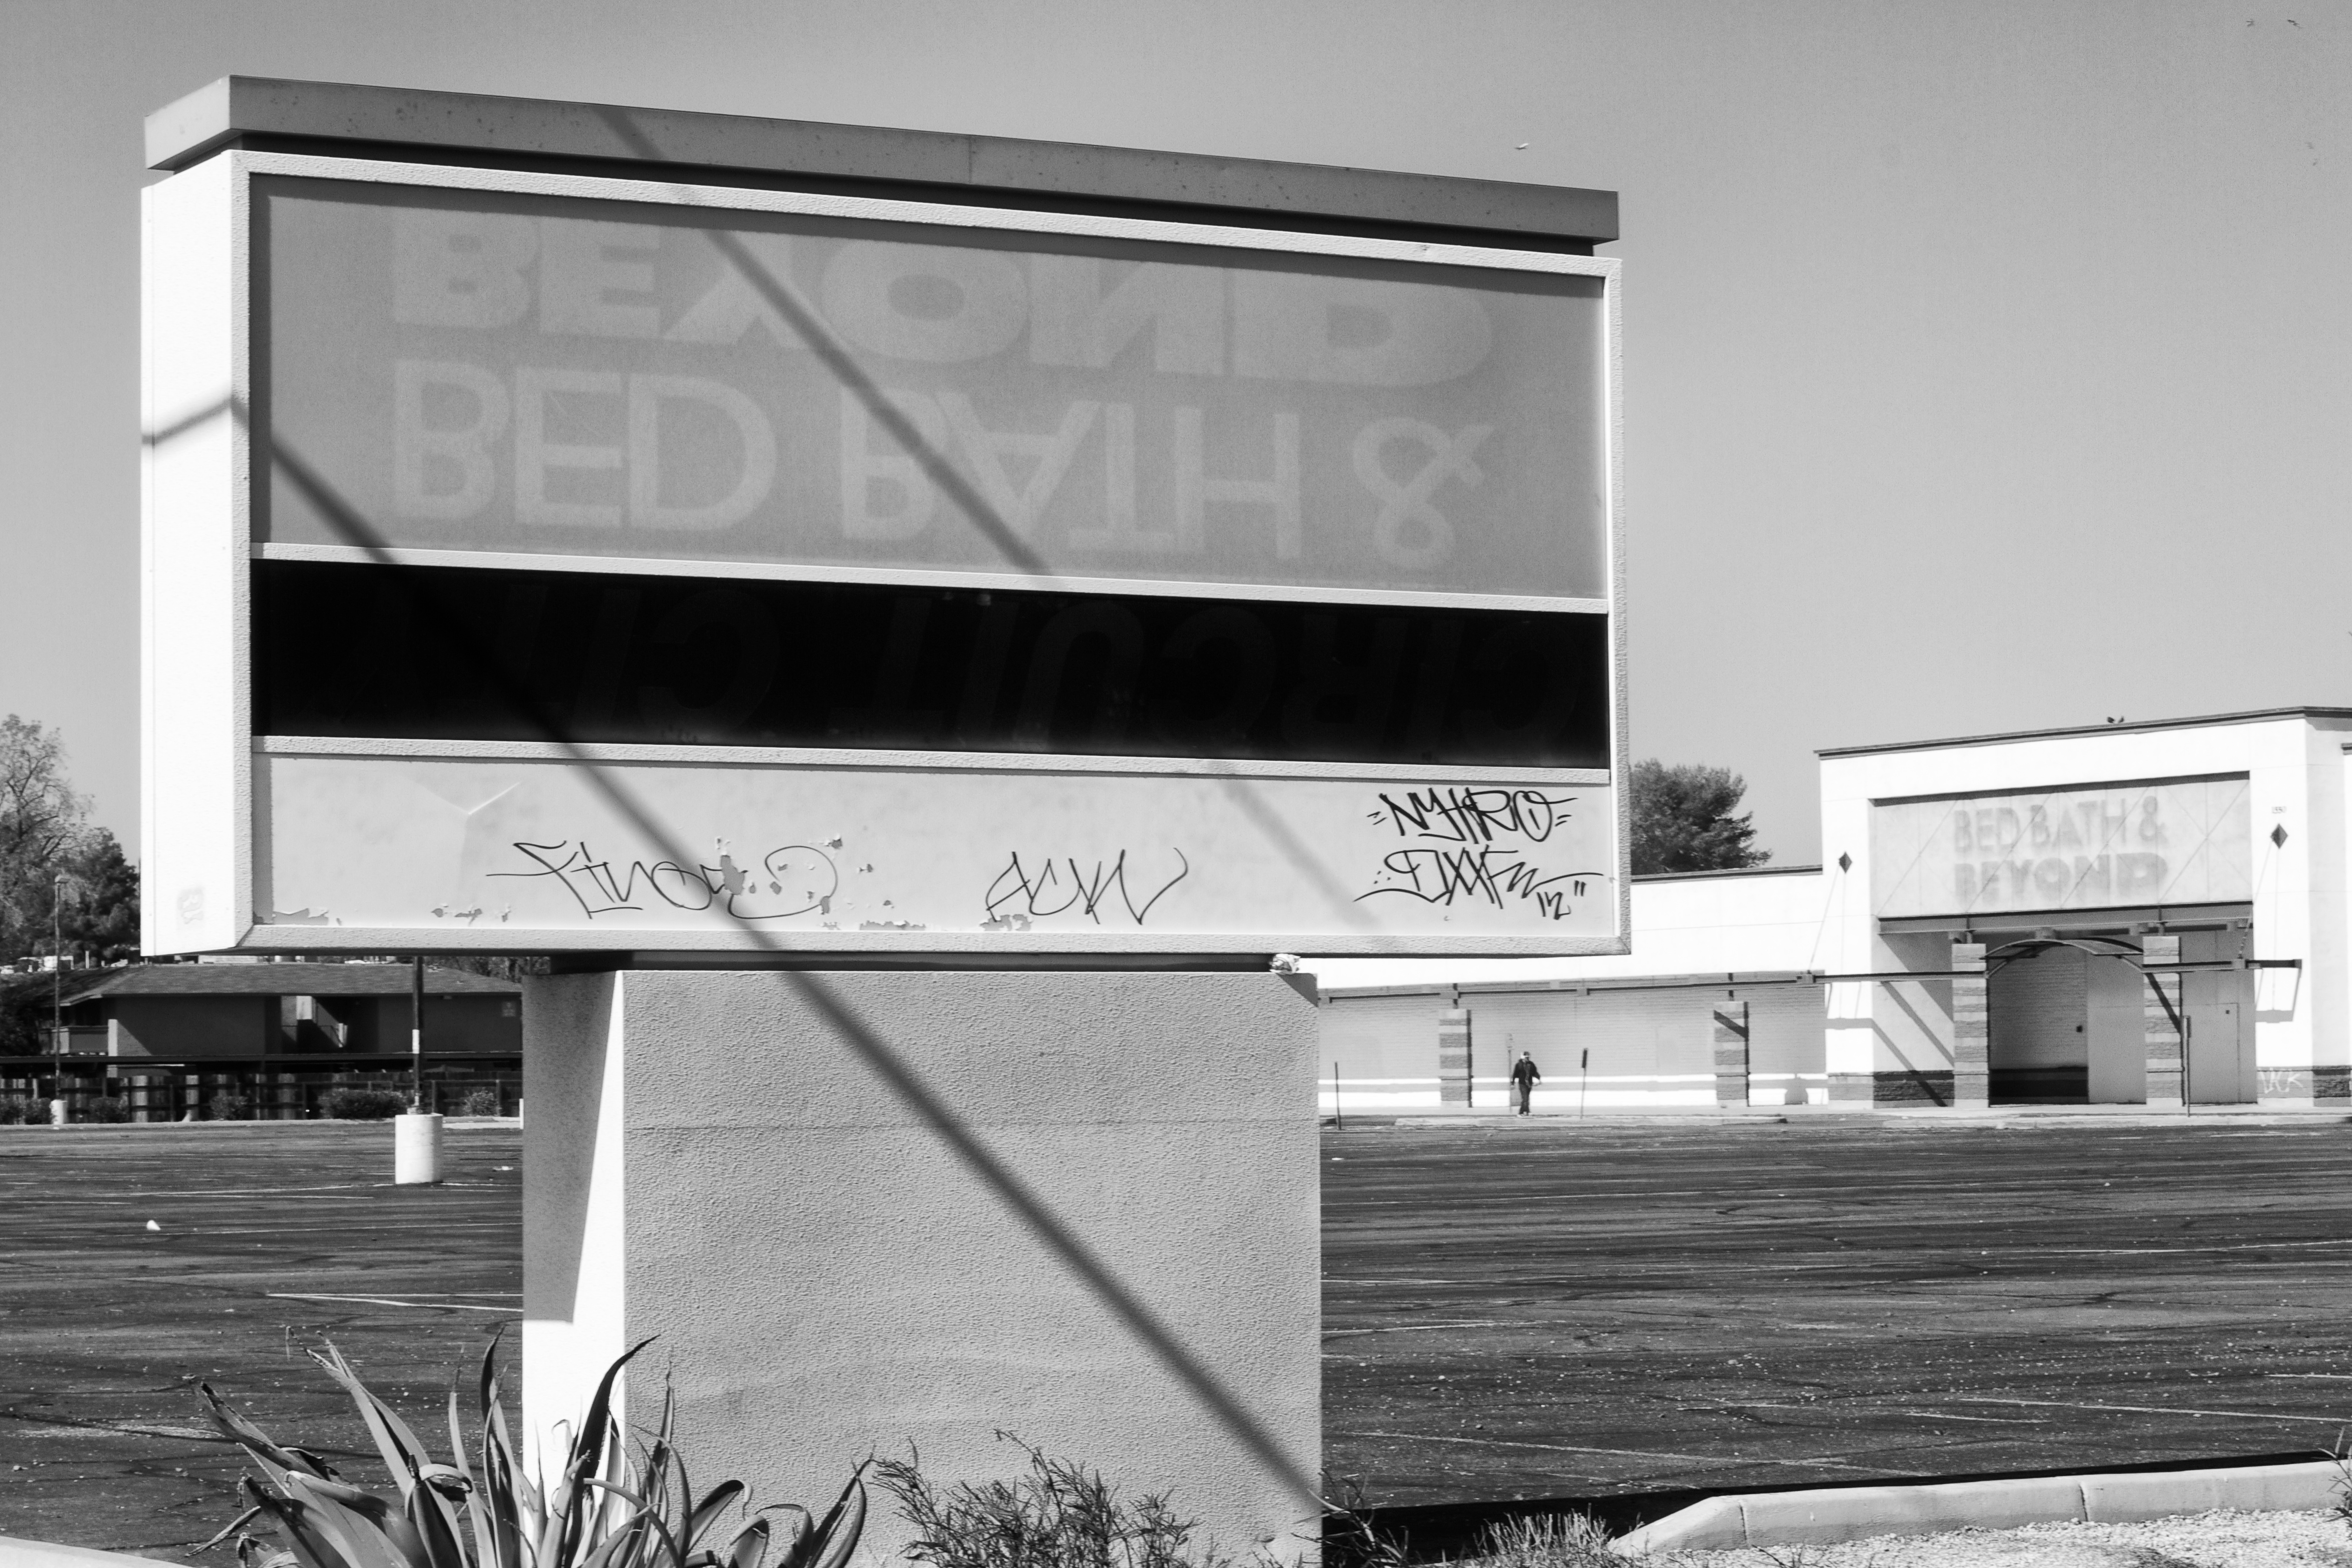
black and white, architecture, advertising, facade, monochrome, bw, adandonedamerica, monochrome photography